Firewall (film)

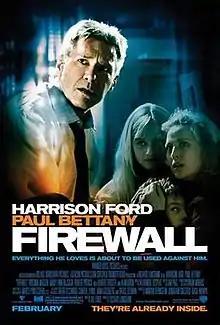
Theatrical release poster

Firewall is a 2006 action thriller film directed by Richard Loncraine and written by Joe Forte. The film stars Harrison Ford as a chief of security who is forced by criminals, led by Paul Bettany, to help them steal $100 million, with Virginia Madsen, Mary Lynn Rajskub, Robert Patrick, Robert Forster, and Alan Arkin. It was initially titled "The Wrong Element" and was going to be directed by Mark Pellington, but he left production in August 2004 after the death of his wife. Loncraine replaced him two months later.